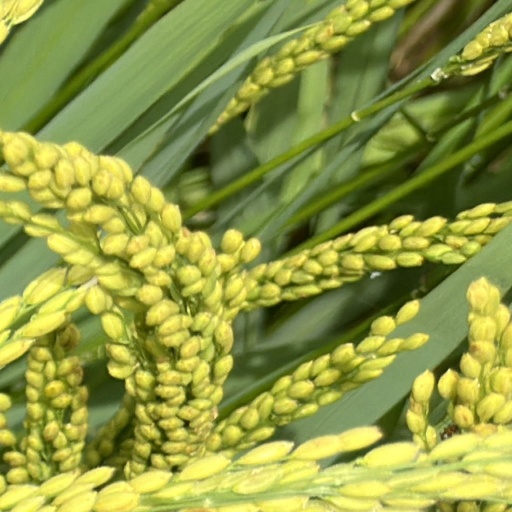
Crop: rice